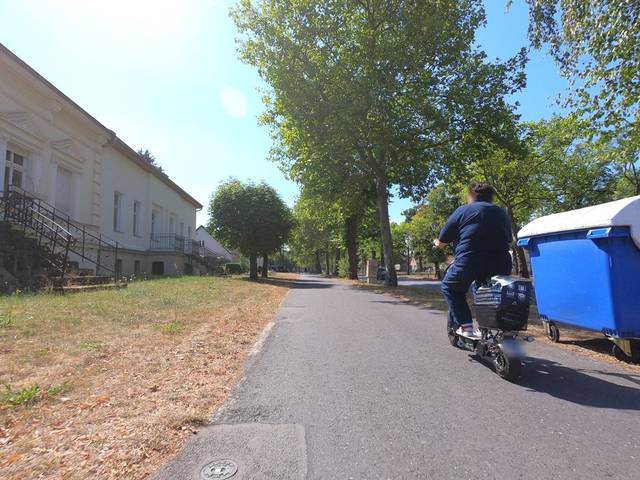
Region: Germany
Coordinates: 52.615, 13.485